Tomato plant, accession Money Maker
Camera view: horizontal (90 deg, fisheye); turntable rotation: 180 degrees
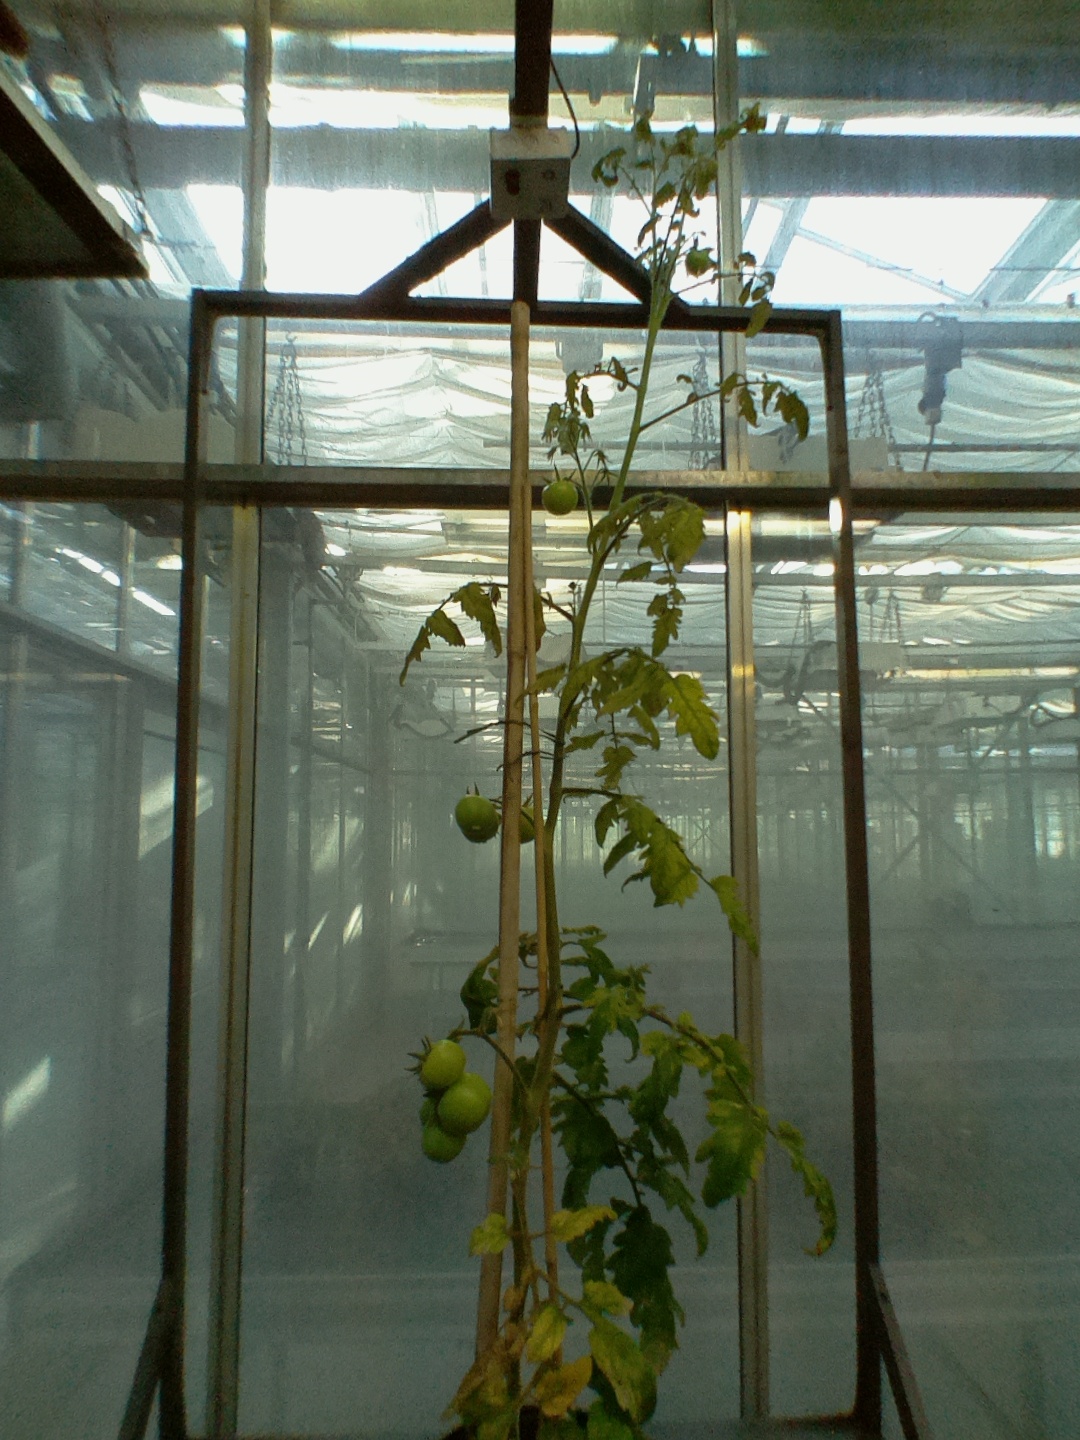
BBCH growth stage 79: 90% -100% of final fruit size